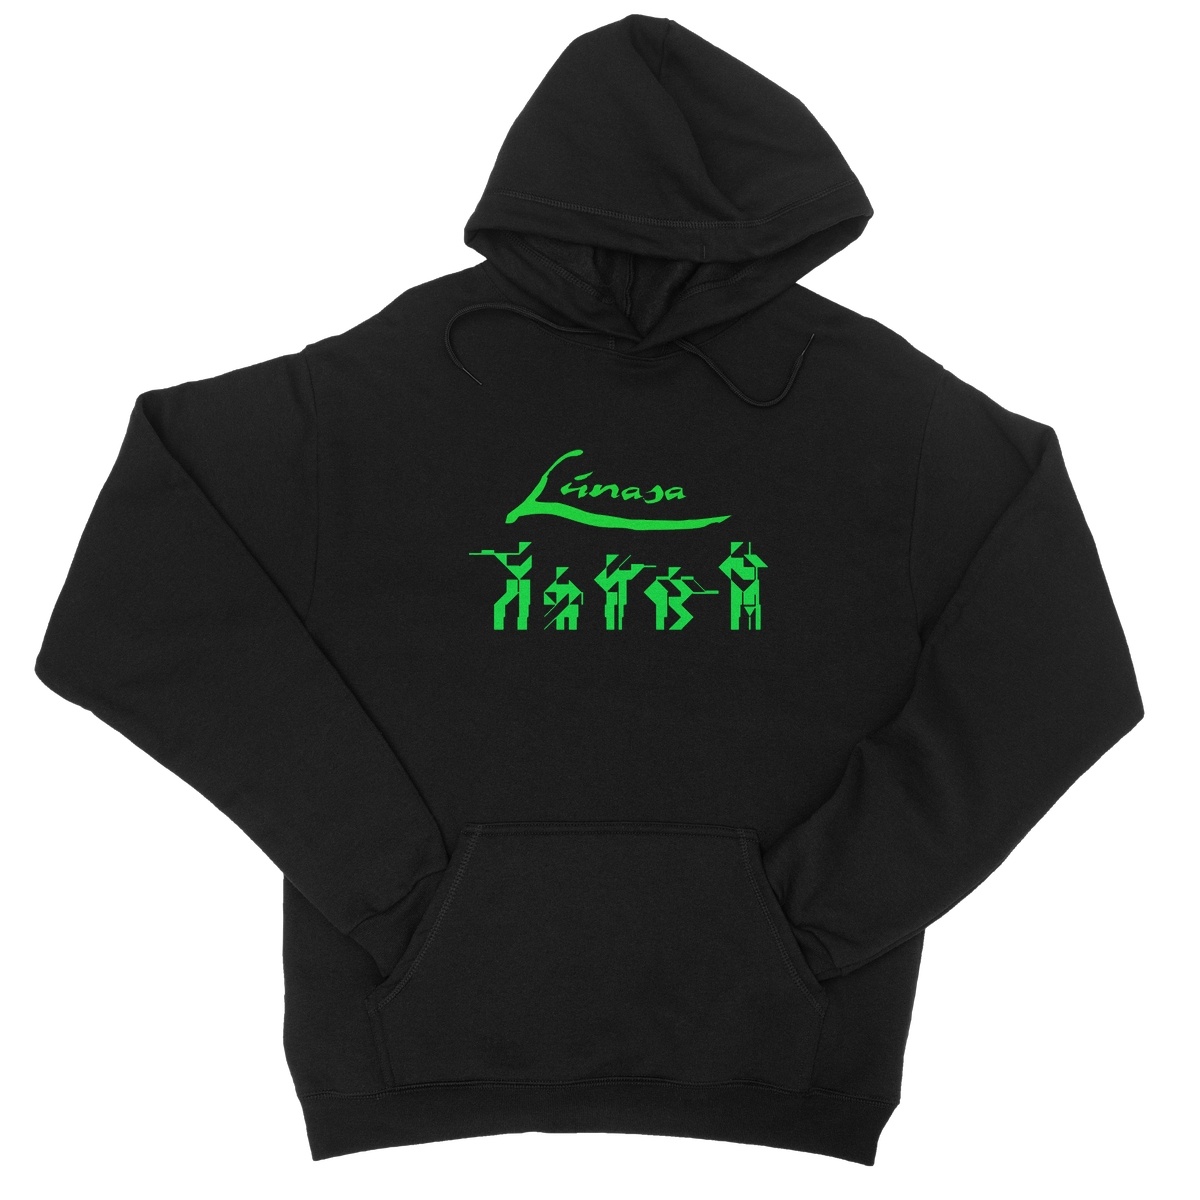
Lnasa Irish Band Hoodie
Featuring an abstract depiction of the five members of the band Lúnasa. Loose fit hoodie with front pocket and colour-matched cords. Medium weight.
Brand: prodigi
Category: Apparel & Accessories > Clothing > Clothing Tops > Hoodies